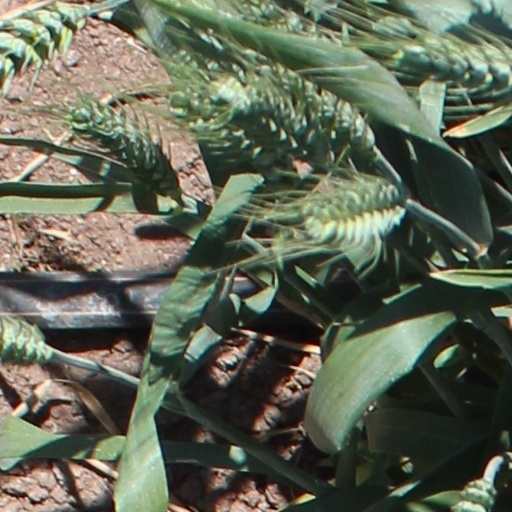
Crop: wheat